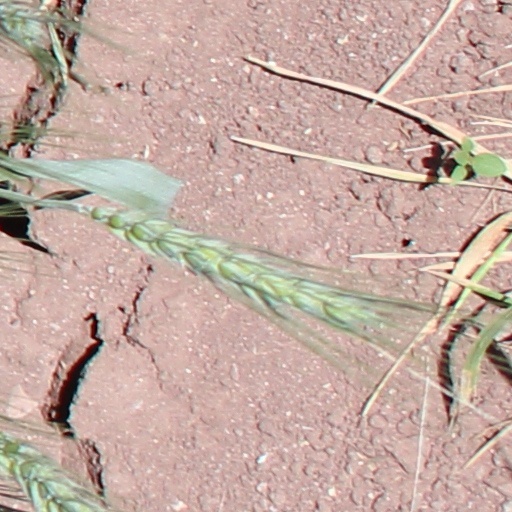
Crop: wheat